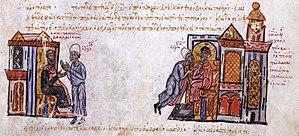
Constantin Dalassène est un important général et aristocrate byzantin de la première moitié du XIᵉ siècle. C'est un général expérimenté et populaire, qui manque à deux reprises de s'emparer du trône impérial et de se marier à l'impératrice Zoé Porphyrogénète. Il est longtemps emprisonné sous Michel IV, qui craint un complot de sa part.